Edward Spencer Beesly

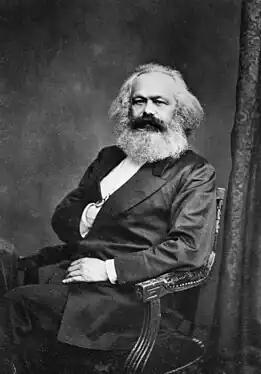
Beesly's friend Karl Marx

Beesly was not only friendly with Marx, but was also well acquainted with his circle. He knew Lafargue, he got to know Engels, and there were mutual acquaintances, such as Eugene Oswald. Among workmen, he was not only the friend of George Odger, Robert Applegarth and Lucraft, but was on close terms with such working-class confidants of Marx as Jung and Eccarius, and to a lesser extent with Dupont. In the sixties he was a familiar figure, not only in the offices of the Carpenters and Joiners, the London Trades Council or "The Bee-Hive", but was also at home in the "Golden Ball" where the most radical of London's workmen talked with continental revolutionaries over a clay pipe and a pot of beer. Here one could get the flavour of European proletarian politics: that other “World of Labour” in whose ideals Beesly was as deeply interested as he was in those of English trades unionism. Indeed, for many years he expressed his desire for the amalgamation of trade unionism – with its implicit recognition of the priority of social questions — and proletarian republicanism – with its generous enthusiasm and its larger view.